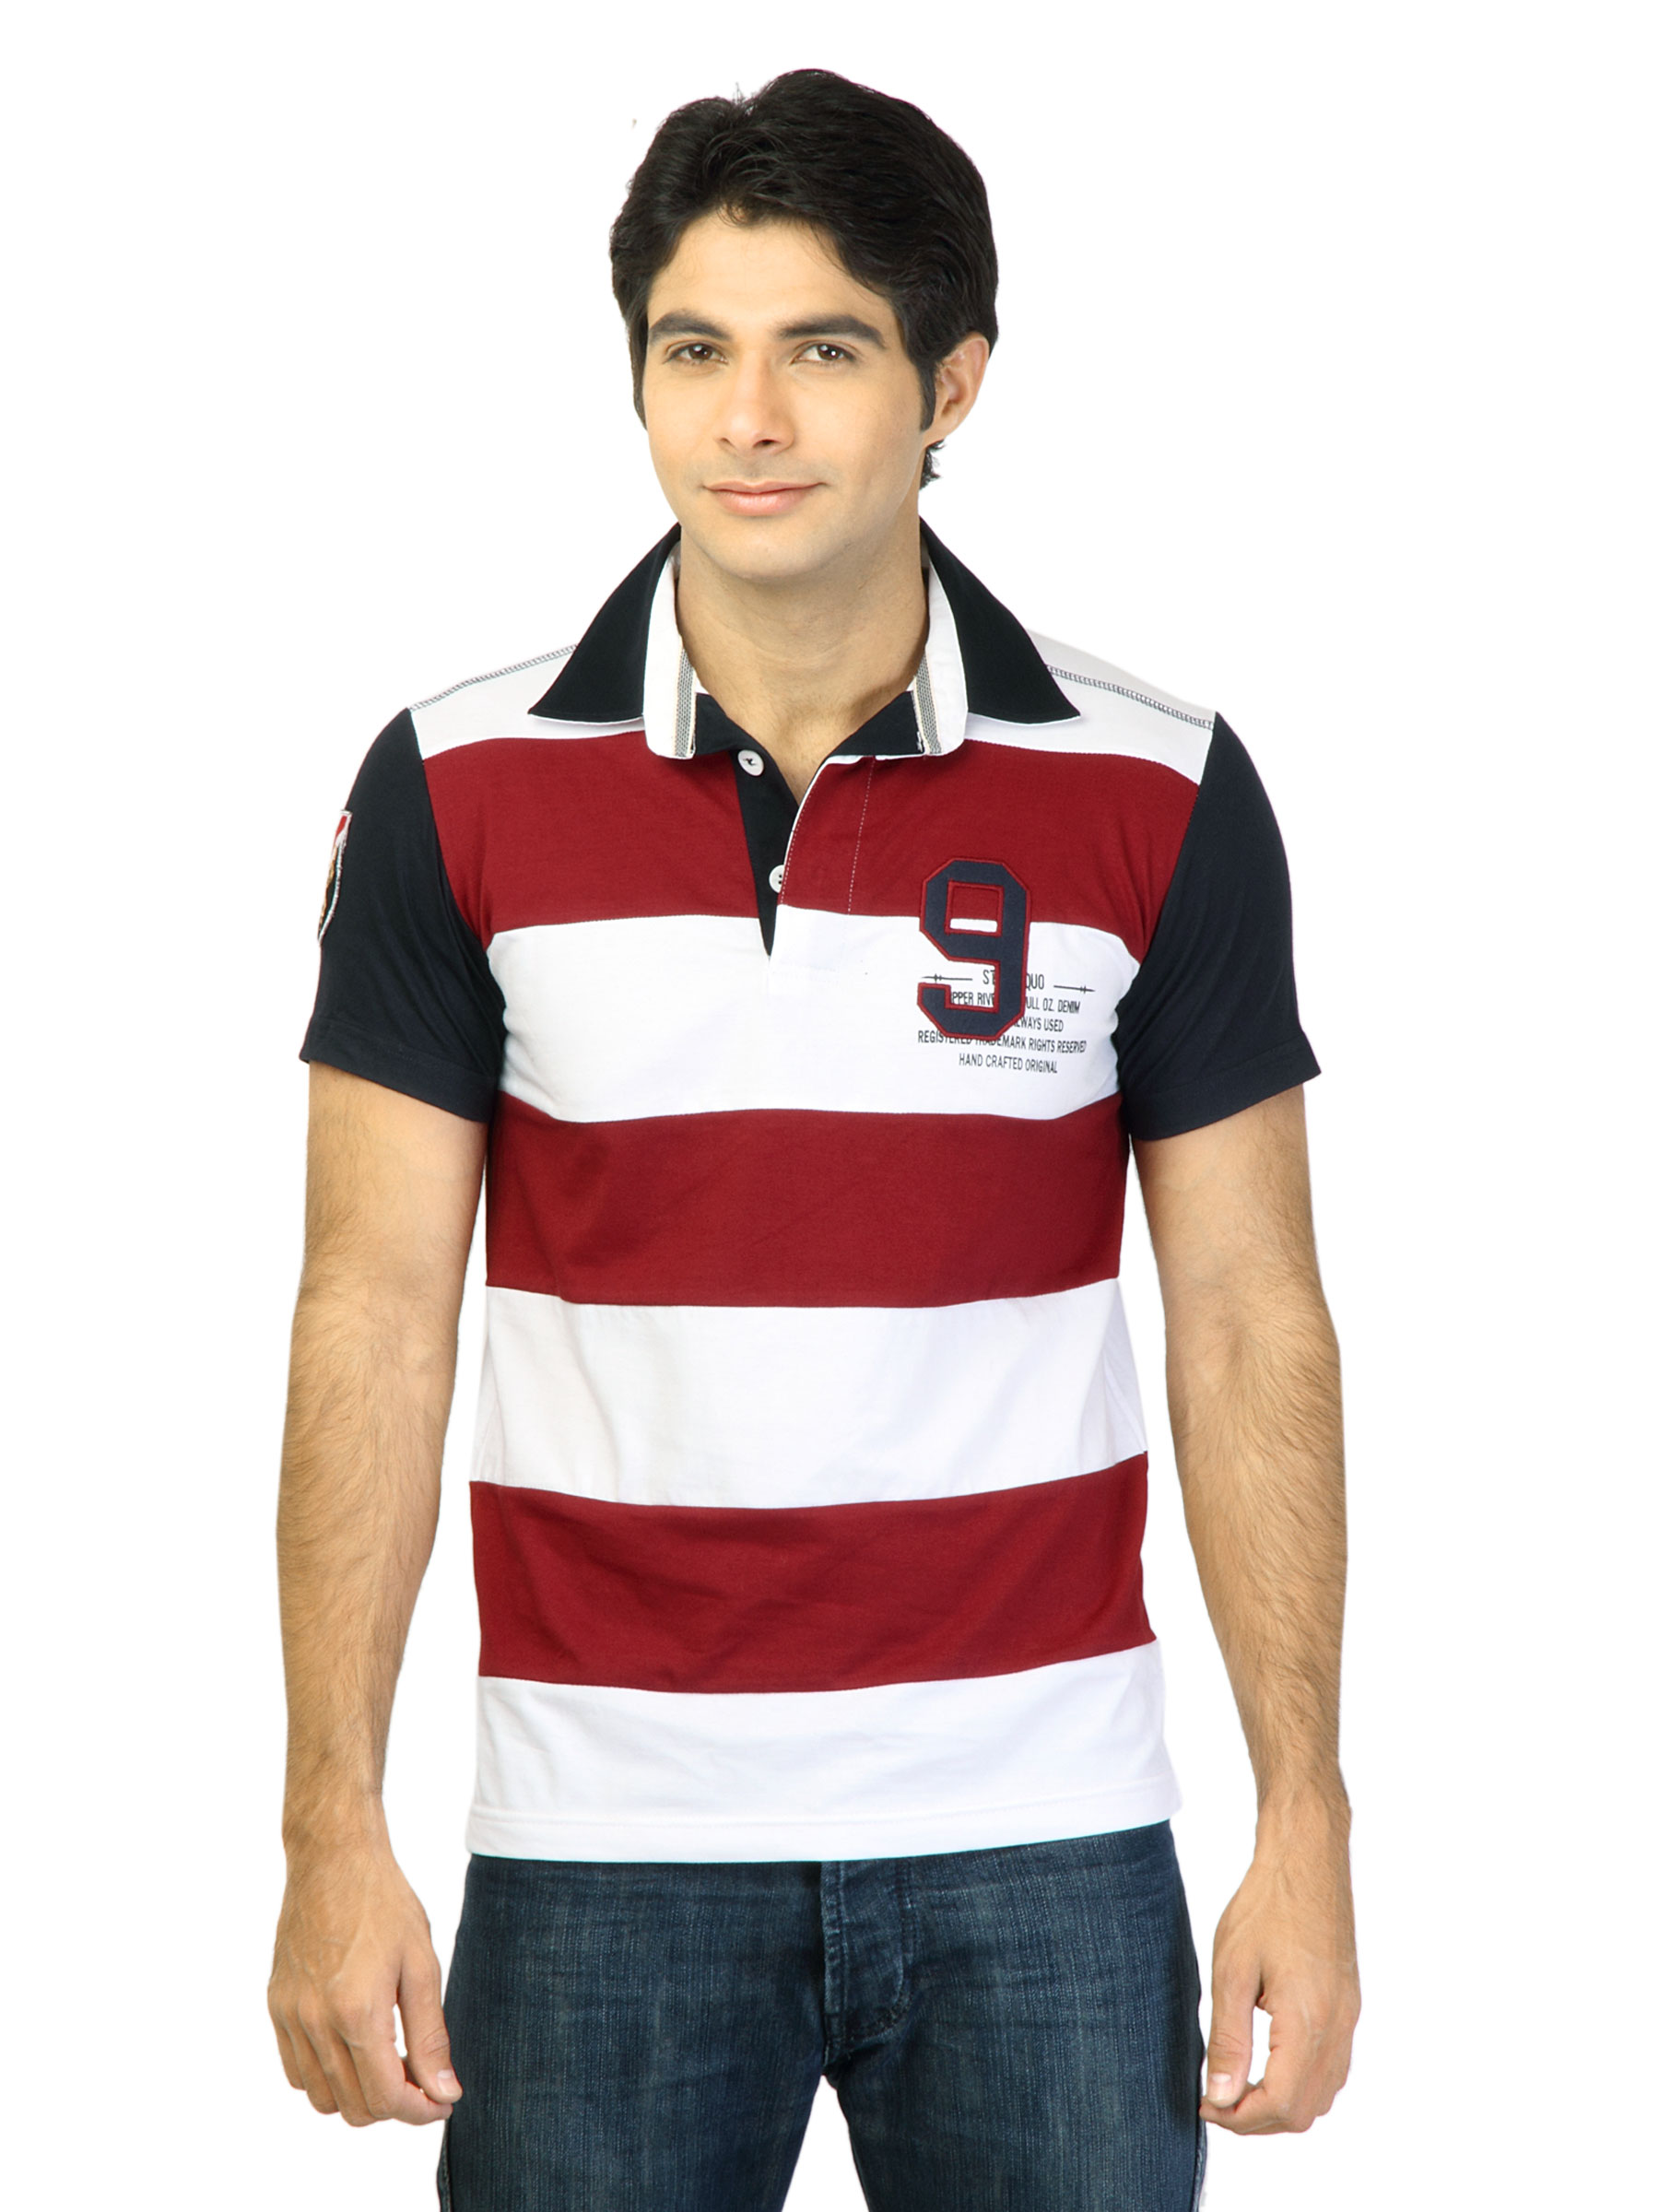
Status Quo Men Stripes White Tshirt
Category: Apparel / Topwear / Tshirts
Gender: Men
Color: Red
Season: Fall 2011
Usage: Casual